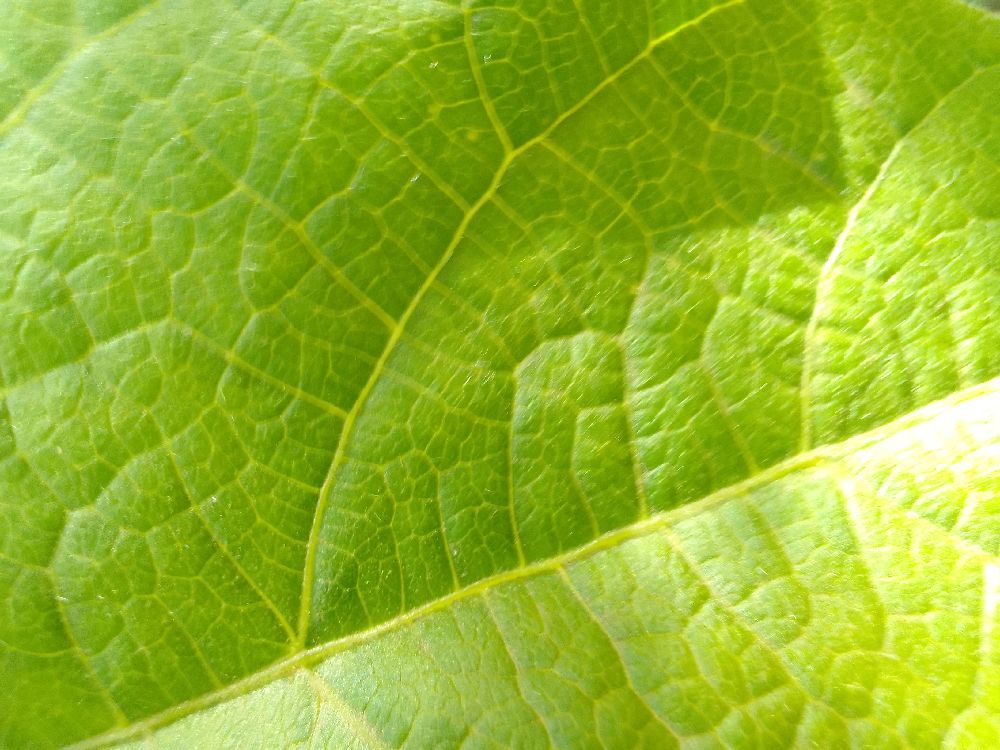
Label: healthy